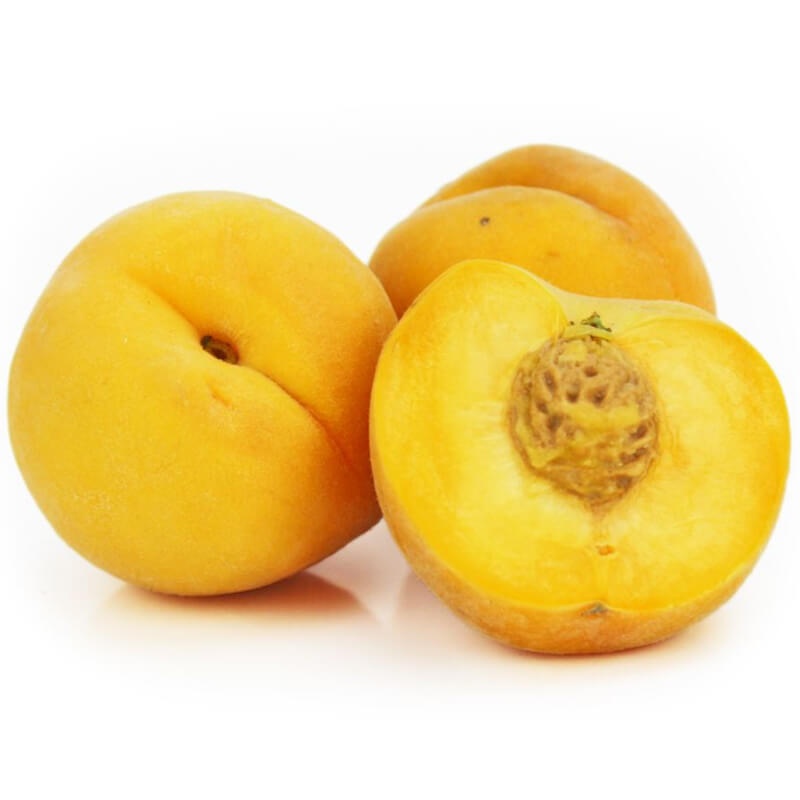
Frische Aprikosen BIO (polnisch) (ca. 0,50 kg)
- eine Quelle von Vitaminen und Mineralstoffen - unterstützt das Verdauungssystem - eine Kaliumquelle (275 mg in 100 Gramm) Aprikosen stammen aus dem fernen Asien. Sie kamen aus Armenien nach Europa. Ihr lateinischer Name ist Prunus armeniaca, was wörtlich armenische Pflaume bedeutet. Diese Früchte sind eine reiche Quelle von Beta-Carotin, Flavonoiden und Zeaxanthin, die Antioxidantien sind, die dem Verlust von Gesundheit und Schönheit entgegenwirken. Sie sind eine reichhaltige Quelle für Kalium, Eisen und Vitamin C. Der regelmäßige Verzehr von Aprikosen verbessert die Verdauungsprozesse und unterstützt die Regulierung des Blutdrucks. Am gesündesten und reichsten an wertvollen Elementen für unseren Körper sind Aprikosen, die jedoch roh gegessen werden sie eignen sich auch als Beilage zu Klößen, Klößen und Fleisch. AUFBEWAHRUNGSEMPFEHLUNG Kühl und trocken lagern.
Brand: BIO PLANET
Category: Food, Beverages & Tobacco > Food Items > Fruits & Vegetables > Fresh & Frozen Fruits > Stone Fruits > Apricots